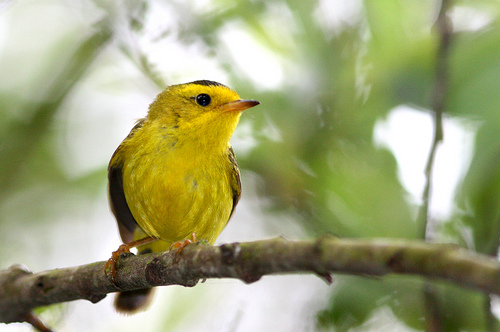
this bird has a bright yellow body, with brown on its crown and wings.
this little bird is mostly yellow with a black crown, black wings, and black tail feathers.
small yellow bird with brown wings, black crest and orange tarsus and feet.
a bird with a small pointed bill, black atop its crown and yellow plumage.
this is a small, yellow bird with a black crown and orange bill.
this bird has wings that are black with a yellow body
this bird has wings that are black and has a yellow bill
this bird has a orange bill with yellow belly and orange feet.
this bird has wings that are black and has a yellow bellythe bird has a yellow belly and breast and a small bill.
Species: Wilson Warbler